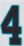
Number: 4